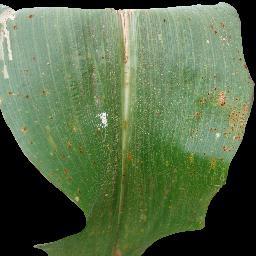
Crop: corn
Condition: (maize)_common_rust